Horatio Nelson, 1st Viscount Nelson

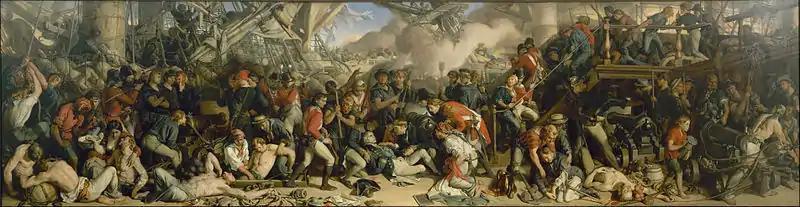
"The Death of Nelson" by Daniel Maclise (Houses of Parliament, London)

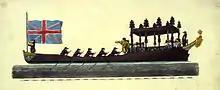
Print of the royal barge carrying Nelson's body

On the morning of 2 April 1801 Nelson began to advance into Copenhagen harbour. The battle began badly for the British, with HMS "Agamemnon", and running aground, and the rest of the fleet encountering heavier fire from the Danish shore batteries than had been anticipated. Sir Hyde Parker sent the signal for Nelson to withdraw, reasoning:I will make the signal for recall for Nelson's sake. If he is in a condition to continue the action he will disregard it; if he is not, it will be an excuse for his retreat and no blame can be attached to him. Nelson, directing action aboard , was informed of the signal by the signal lieutenant, Frederick Langford, but angrily responded: "I told you to look out on the Danish commodore and let me know when he surrendered. Keep your eyes fixed on him." He then turned to his flag captain, Thomas Foley, and said "You know, Foley, I have only one eye. I have a right to be blind sometimes." He raised the telescope to his blind eye, and said "I really do not see the signal."